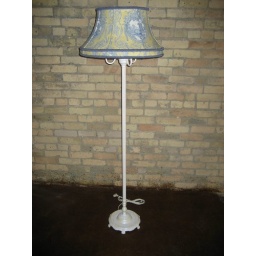
Beautiful floor lamp refinished in white with blue highlights. Handmade shade with blue and yellow toile fabric. New electrics.